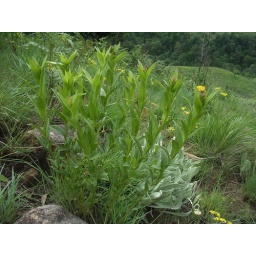
Female plant showing full plant structure in natural mountain habitat.